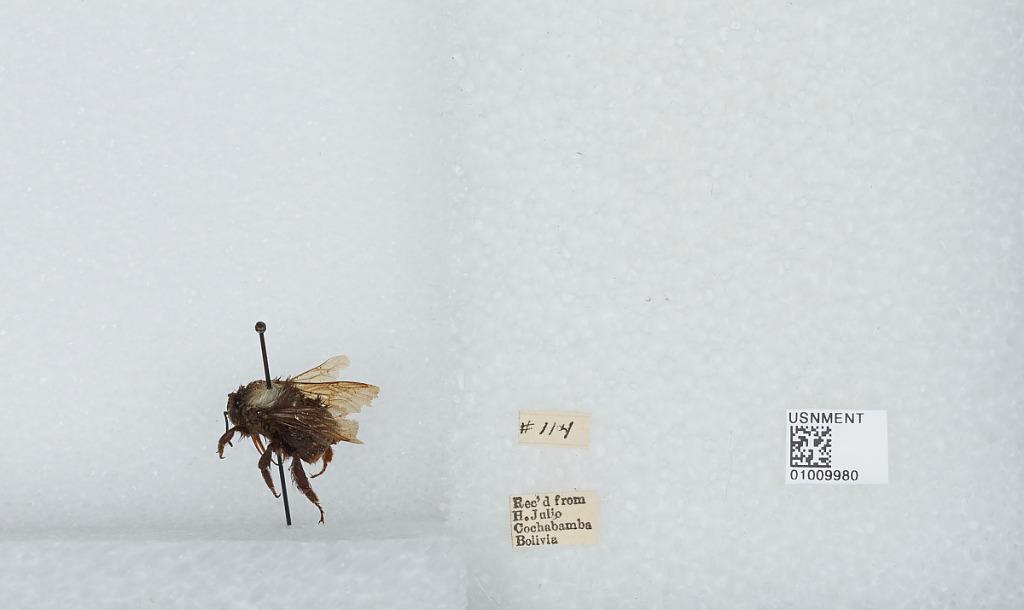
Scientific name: Bombus (Funebribombus) funebris funebris Smith